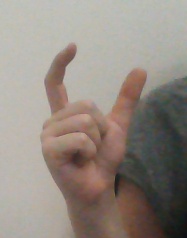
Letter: nun